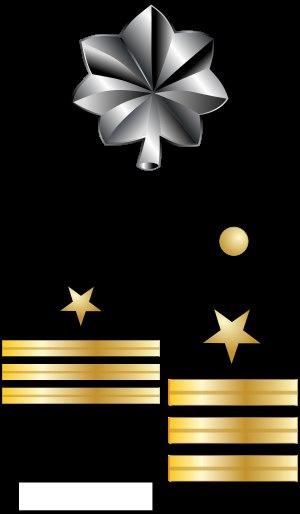
Le grade de Commander est un grade militaire américain. Il est utilisé dans les branches navales des forces armées des États-Unis, la United States Navy et la United States Coast Guard, mais aussi au sein du National Oceanic and Atmospheric Administration Commissioned Officer Corps, du Corps du service de Santé publique des États-Unis et du Service Maritime des États-Unis